Bluestone railway station

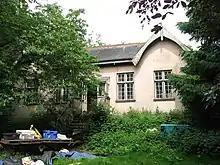
The station in 2009

The stationmaster's house remains in situ, with Weavers' Way footpath now occupying the trackbed.